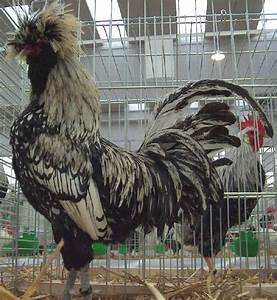
Label: chicken